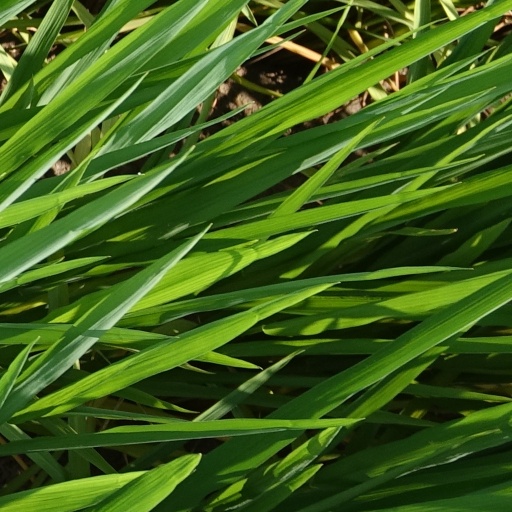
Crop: rice